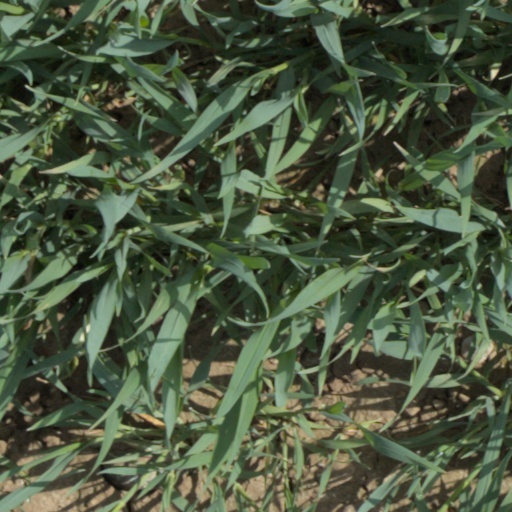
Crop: wheat